C/2013 A1 (Siding Spring)

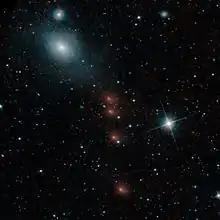
C/2013 A1 – four images

The main body of the comet's tail was projected to miss Mars by some 10 Mars diameters. As a result, only higher-than-average-velocity meteoroid dust, ejected earlier in the approach of the comet, allow for impacts on Mars, its moons, and orbiting spacecraft. Dust particles ejected from the nucleus of the comet, at more than double the expected velocity when the comet was 3 AU from the Sun, could reach Mars approximately 43 to 130 min after the closest approach of the comet. There is a possibility for millimeter- to centimeter-size particles released more than 13 AU from the Sun, however, this is considered unlikely, although massive ejections from farther out have been deduced.